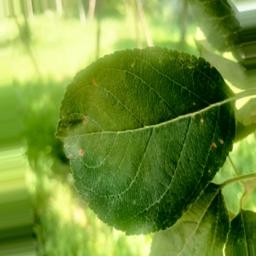
Label: Alternaria